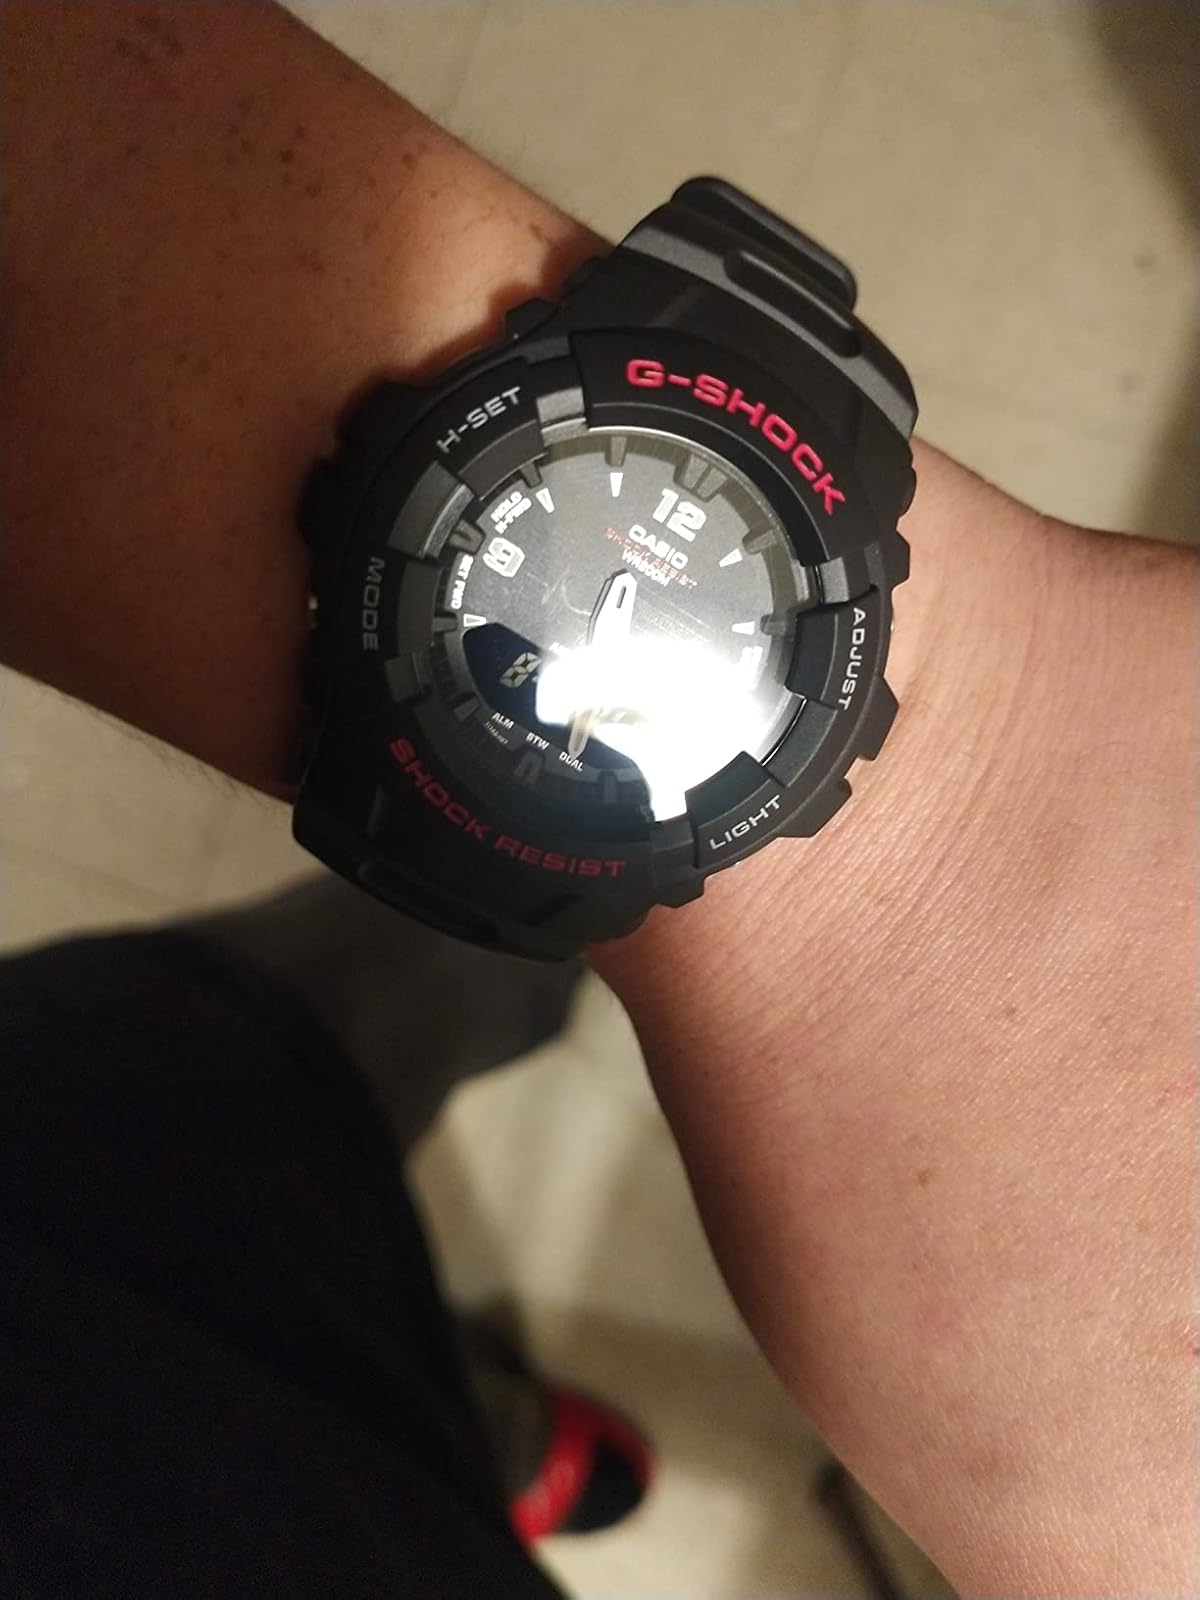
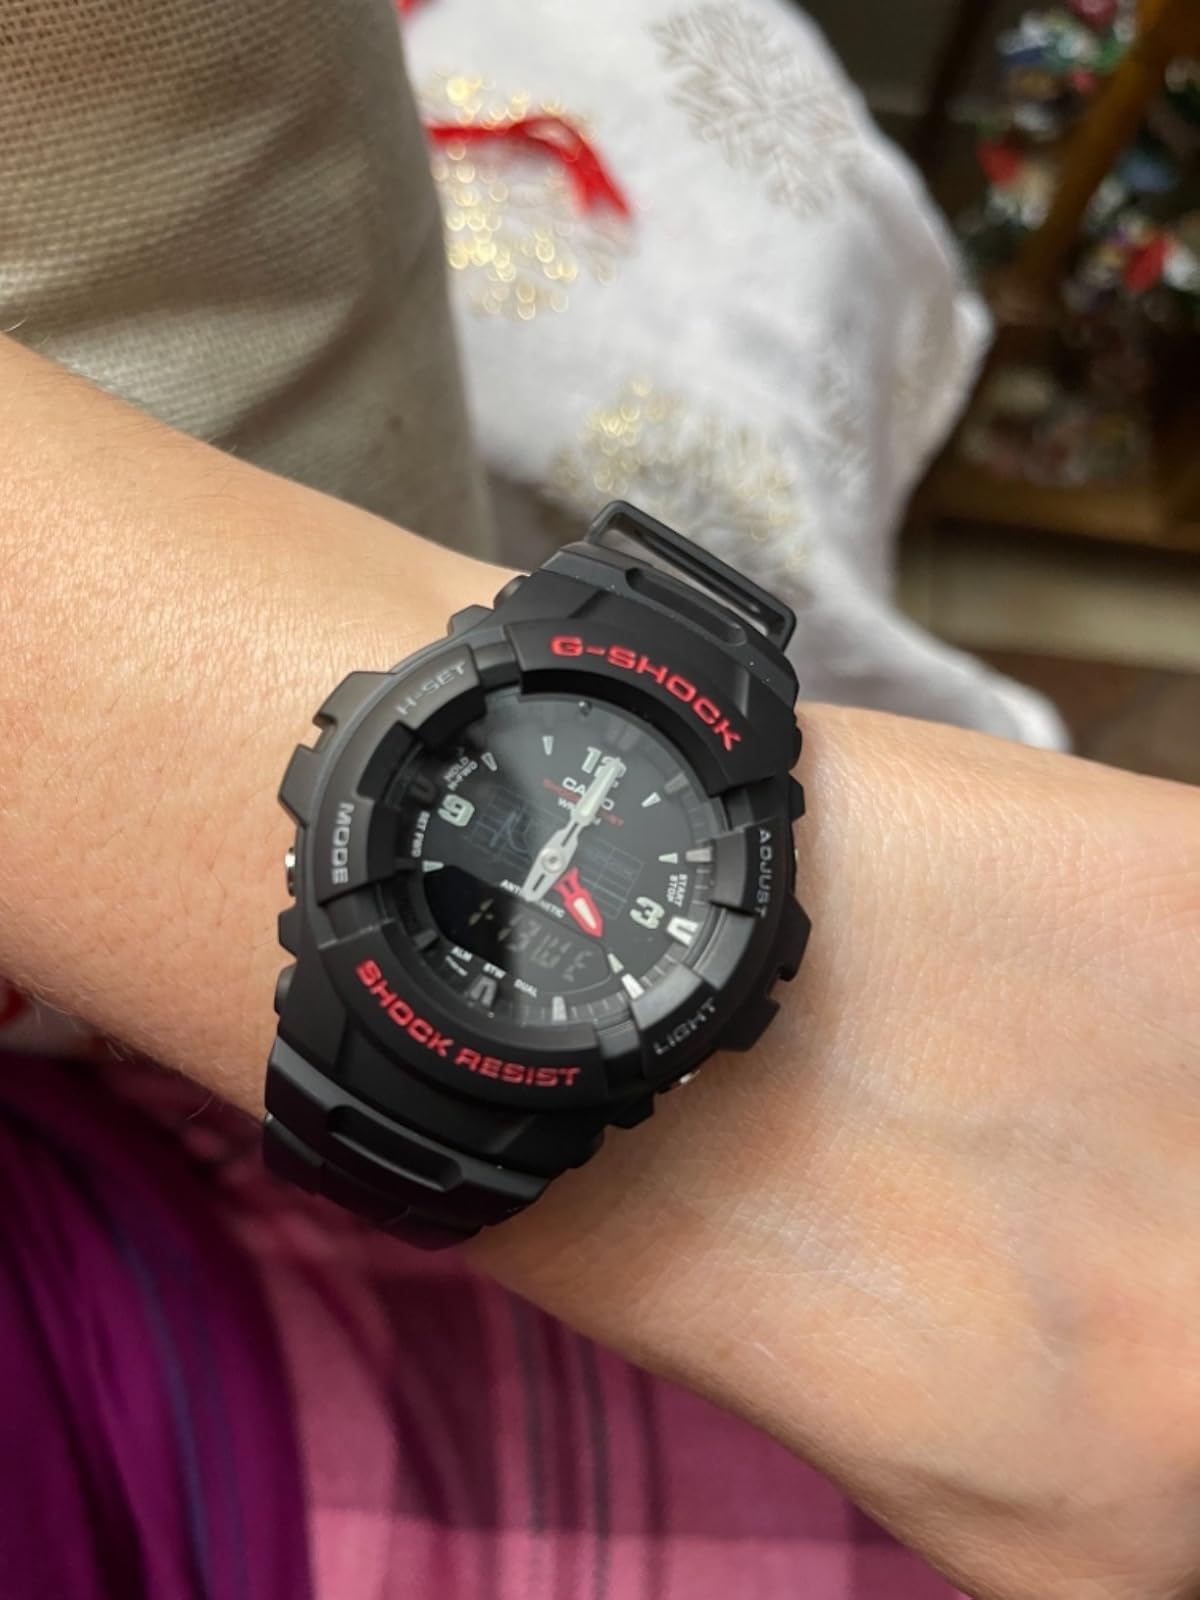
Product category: accessories_watch
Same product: yes